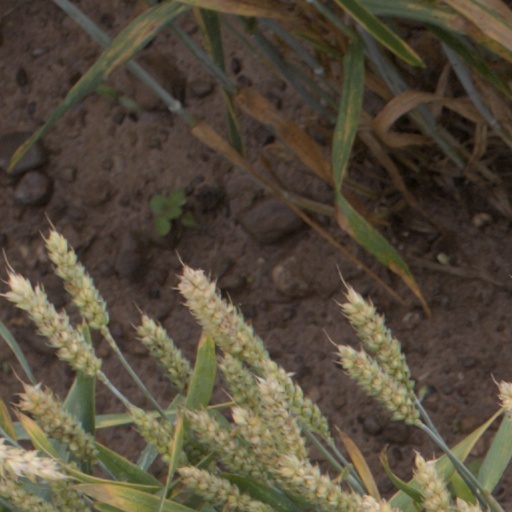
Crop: wheat